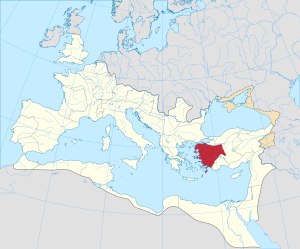
Asia (romersk provins)
Asias placering i Romerriget
Den romerske provins Asia var en administrativ enhed, der sent blev tilføjet til den romerske republik. Det var en senatorial provins, styret af en prokonsul. Denne styreform blev først ændret i reorganisationen af Romerriget i 221.